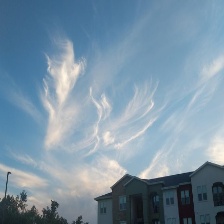
Cloud type: Cirrus